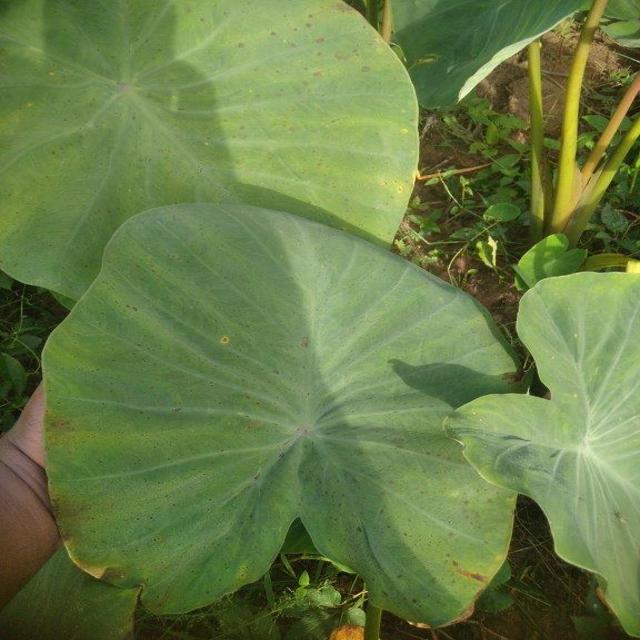
Label: Early_Blight